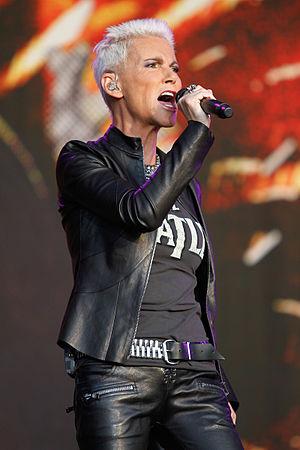
Marie Fredriksson, nom de scène de Gun-Marie Fredriksson, née le 30 mai 1958 à Össjö et morte le 9 décembre 2019 à Djursholm, est une chanteuse suédoise.